Granville Anderson

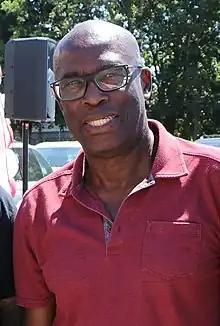
Anderson in 2022

Granville Earl Anderson (born ) is a Canadian politician in Ontario, Canada. He was a Liberal member of the Legislative Assembly of Ontario from 2014 to 2018 who represented the riding of Durham. Anderson served as Regional Councillor for Wards 3 & 4 on the municipal council in Clarington, from 2018 to 2022. He is currently Regional Councillor for Wards 1 & 2 of Clarington.